2001

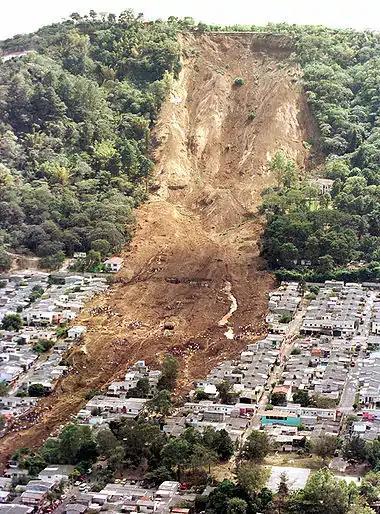
One of the landslides caused by the January 2001 earthquake in El Salvador

2001 was the second hottest year on record at the time, exceeded only by 1998. The Intergovernmental Panel on Climate Change released its Third Assessment Report on July 12. It warned that climate change in the 21st century could cause decreases in crop yields and an increase in temperature-related ailments and deaths. Droughts occurred in Australia, Central America, Kenya, and the Middle East, the latter continuing from years prior. Hungary, Russia and Southeast Asia experienced significant rains, causing flooding. North Asia underwent a severe winter. La Niña, which had been ongoing since 1998, ended in the east Atlantic by April 2001.